Image Composite Editor

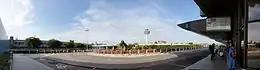
Panoramic view of Changi Airport Terminal 1 - Gate 5 created using Microsoft Image Composite Editor

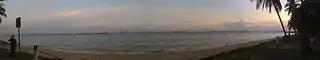
Panoramic View of East Coast Park, Singapore created using Microsoft Image Composite Editor

Image Composite Editor is an advanced panoramic image stitcher made by the Microsoft Research division of Microsoft Corporation.